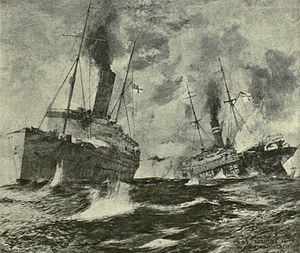
Hjælpekrydser
Det britiske handelsskib HMS Alcantara i kamp med den tyske hjælpekrydser Grief den 29. februar 1916 i Nordsøen. Den tyske hjælpekrydser er kamufleret som et norsk handelsskib. Begge skibe sank.
En Hjælpekrydser er et handelsskib, der anvendes militært i krigssituationer.